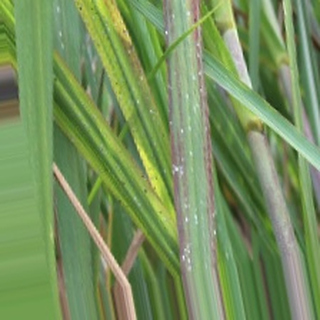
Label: sugarcane_bacterial_blight